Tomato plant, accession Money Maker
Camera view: tilt-top (135 deg); turntable rotation: 210 degrees
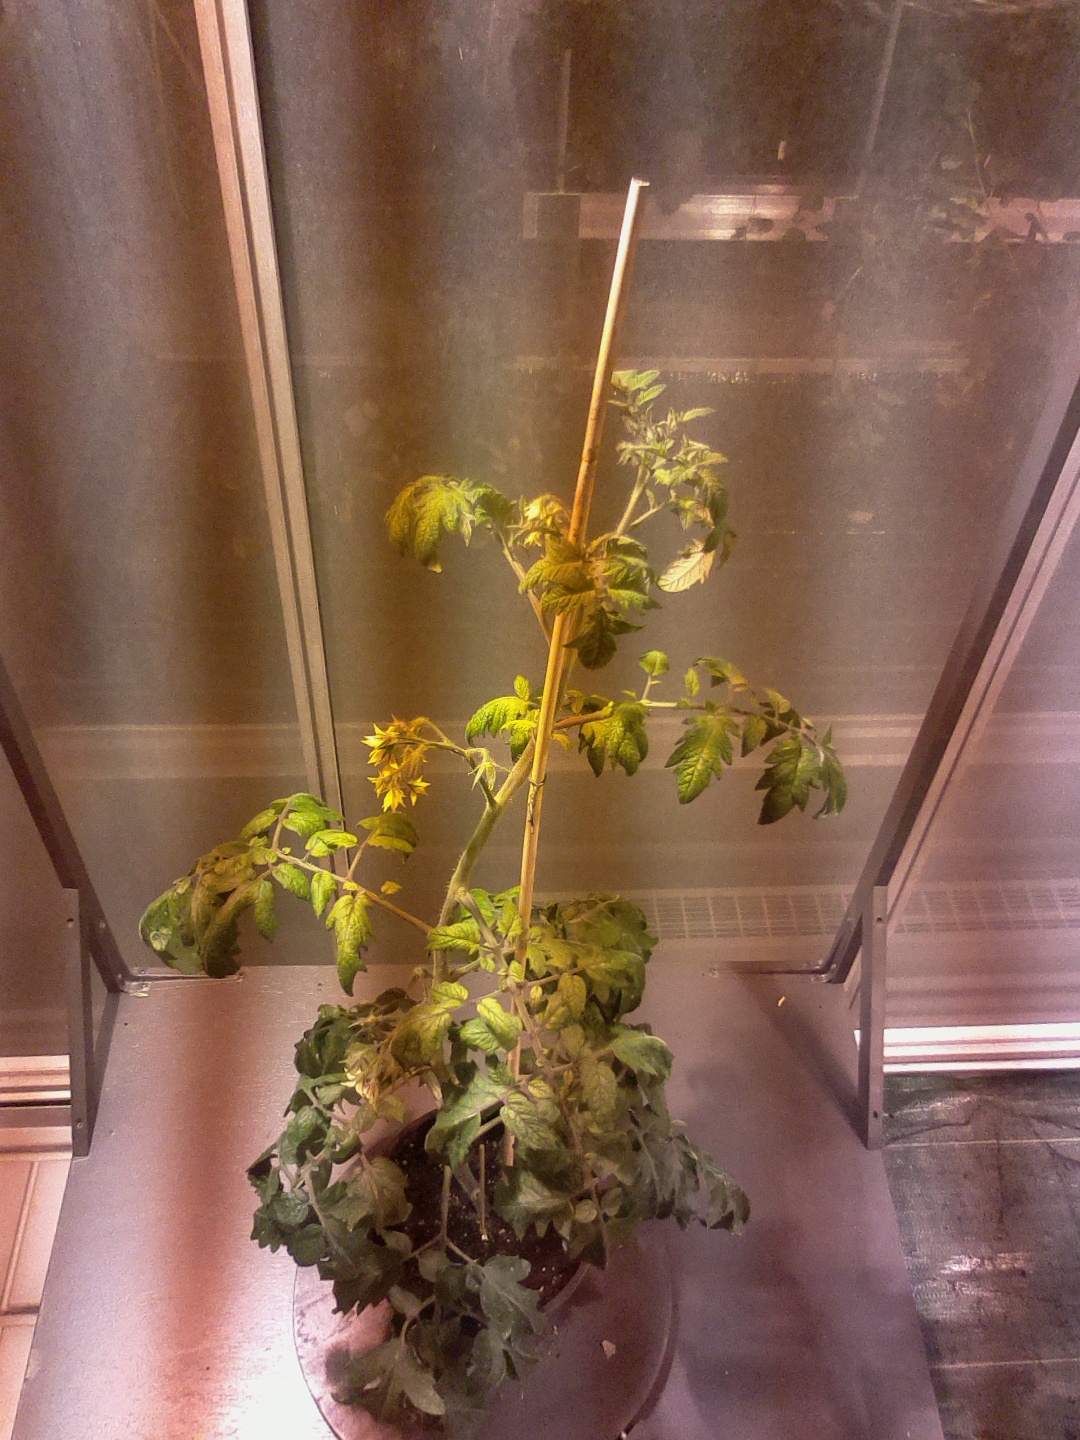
BBCH growth stage 70: Fruits at the main stem or branches visibles